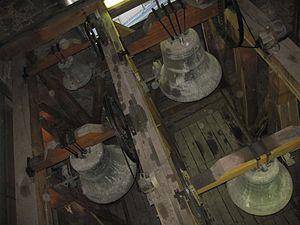
Cloches de la cathédrale de Nancy